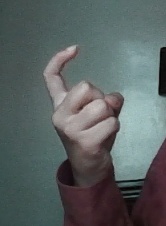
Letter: ra